Jermyn Street

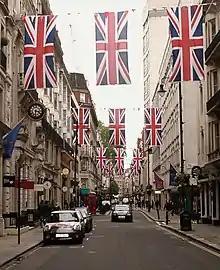
Jermyn Street decorated for Queen Elizabeth II's Diamond Jubilee in 2012

Jermyn Street is a one-way street in the St James's area of the City of Westminster in London, England. It is to the south of, parallel, and adjacent to Piccadilly. Jermyn Street is known as a street for gentlemen's-clothing retailers in the West End.